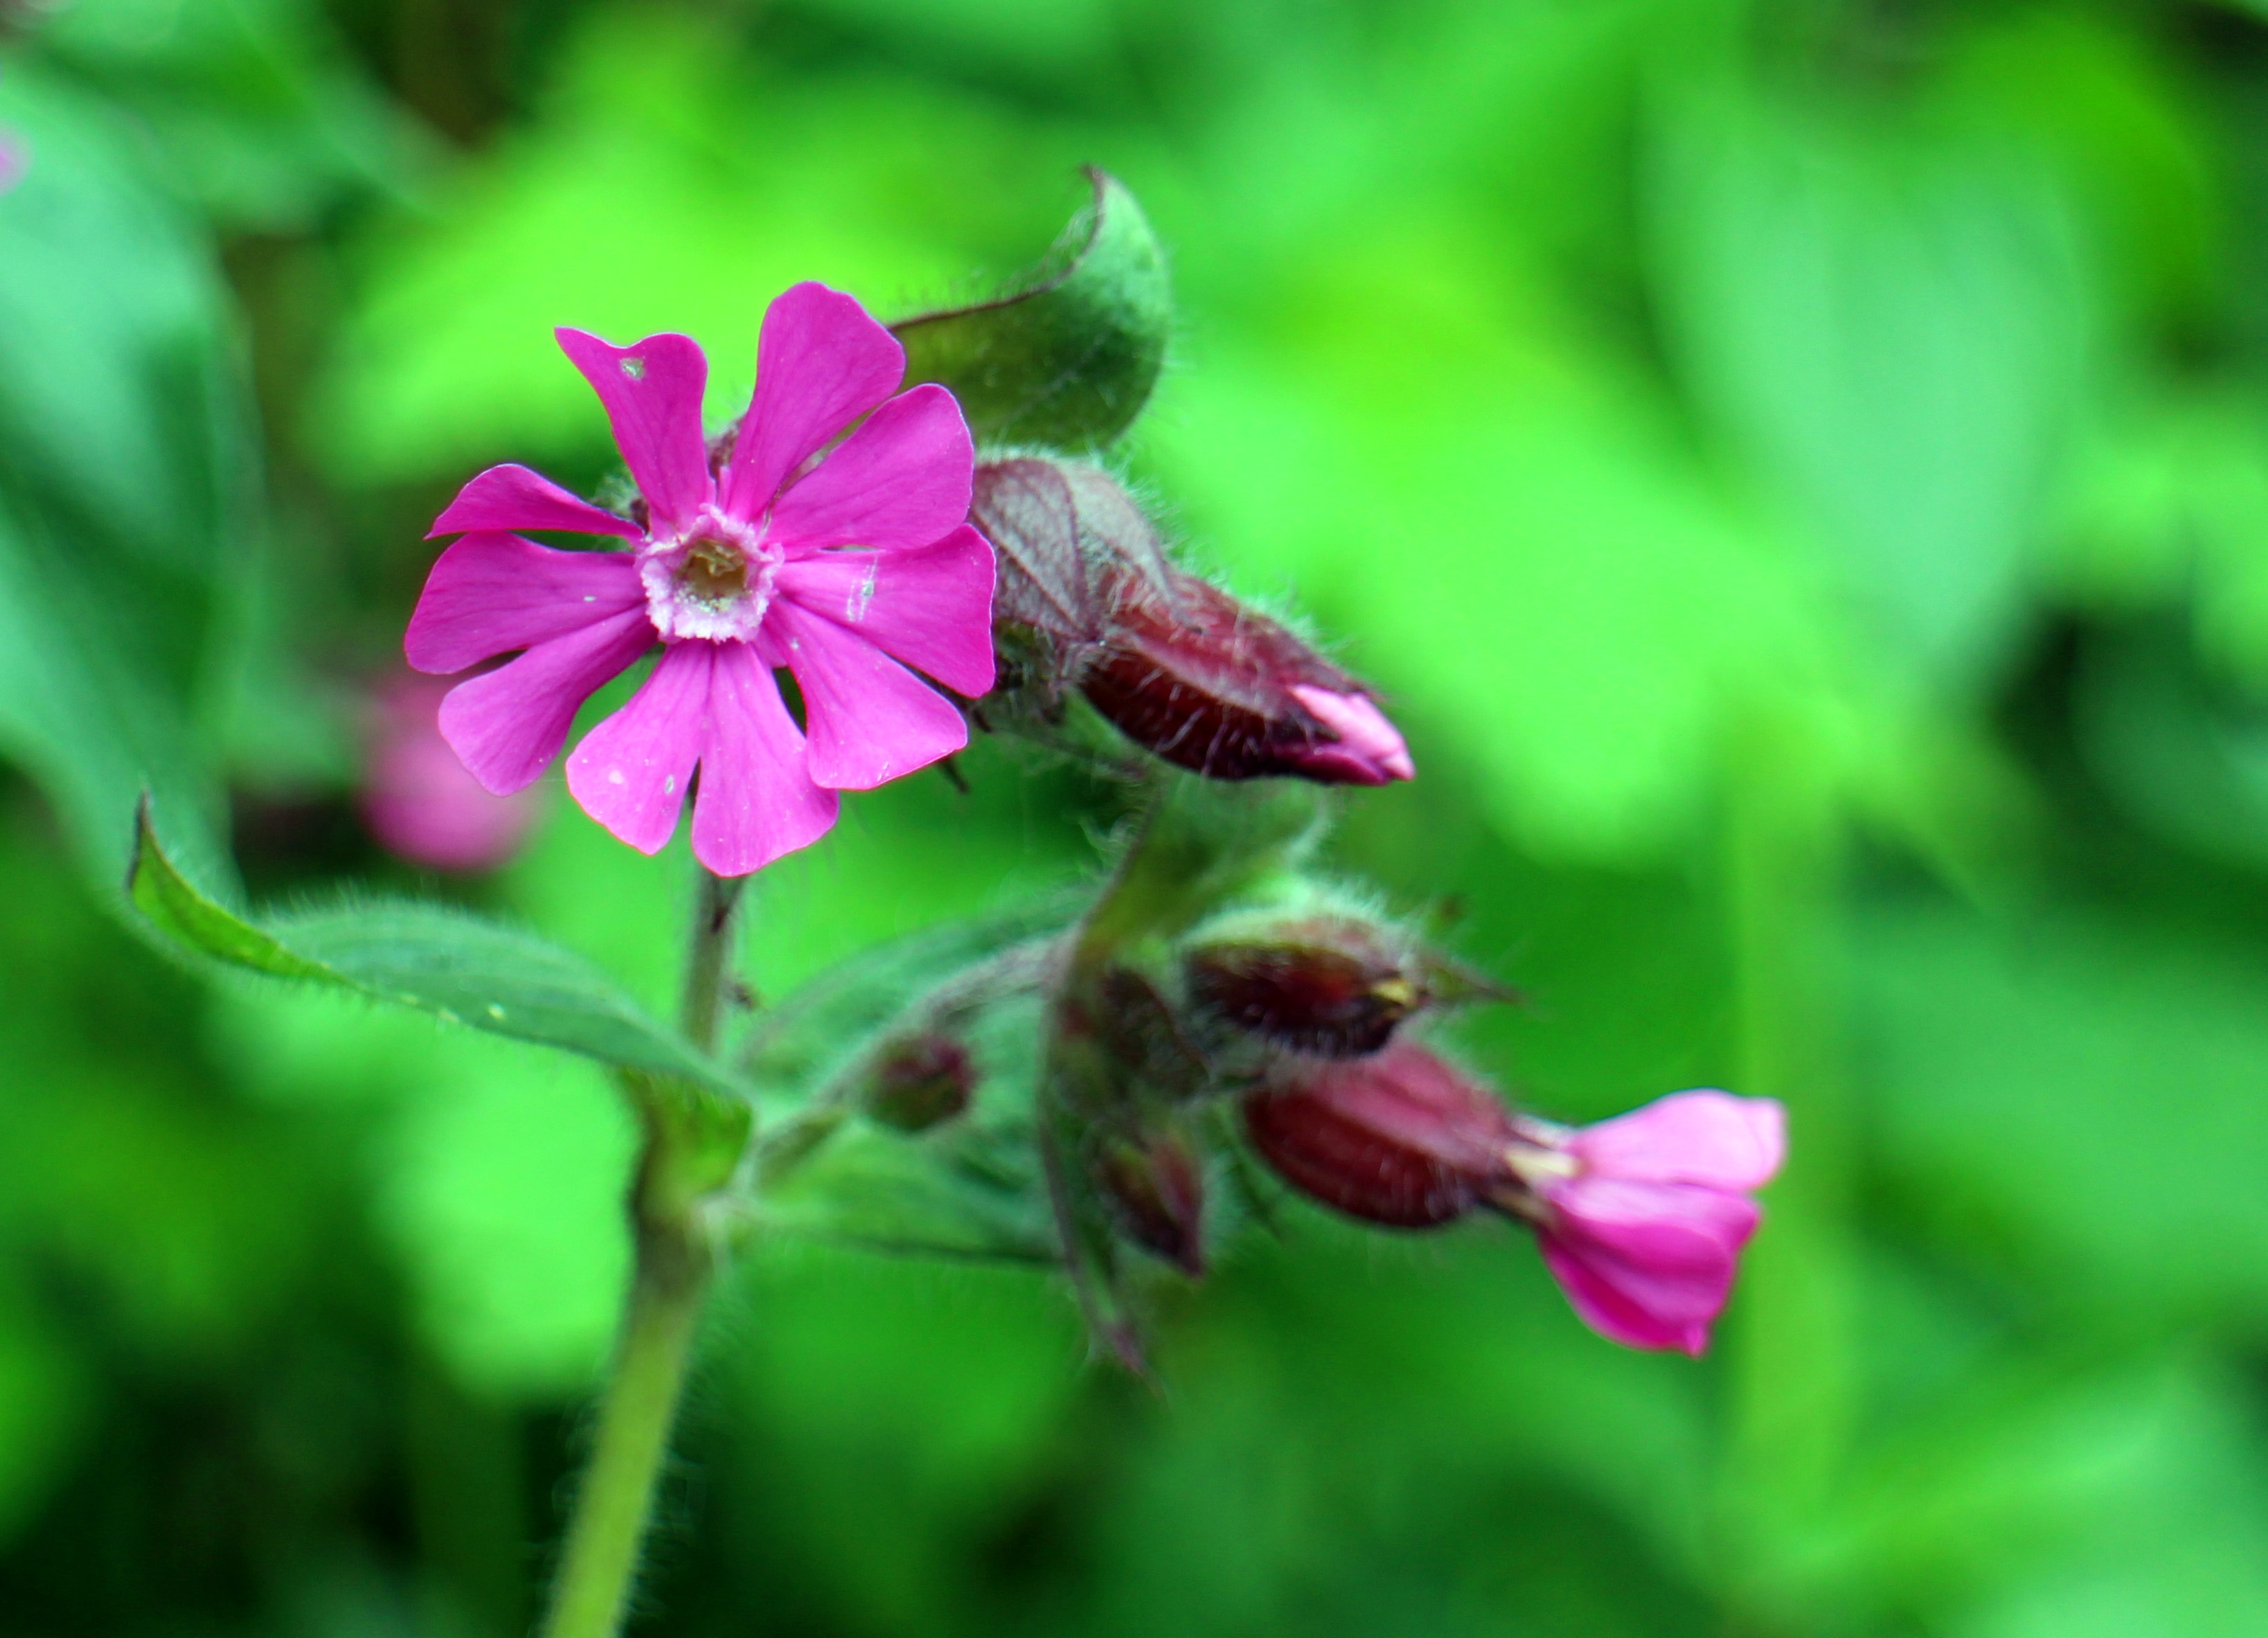
nature, blossom, plant, meadow, flower, purple, petal, bloom, green, botany, pink, flora, wildflower, close up, wild plant, geranium, violet, macro photography, flowering plant, carnation family, red catchfly, red melandrium, red waldnelke, day red campion, lord god blood, campion, red campion, annual plant, land plant, geraniales